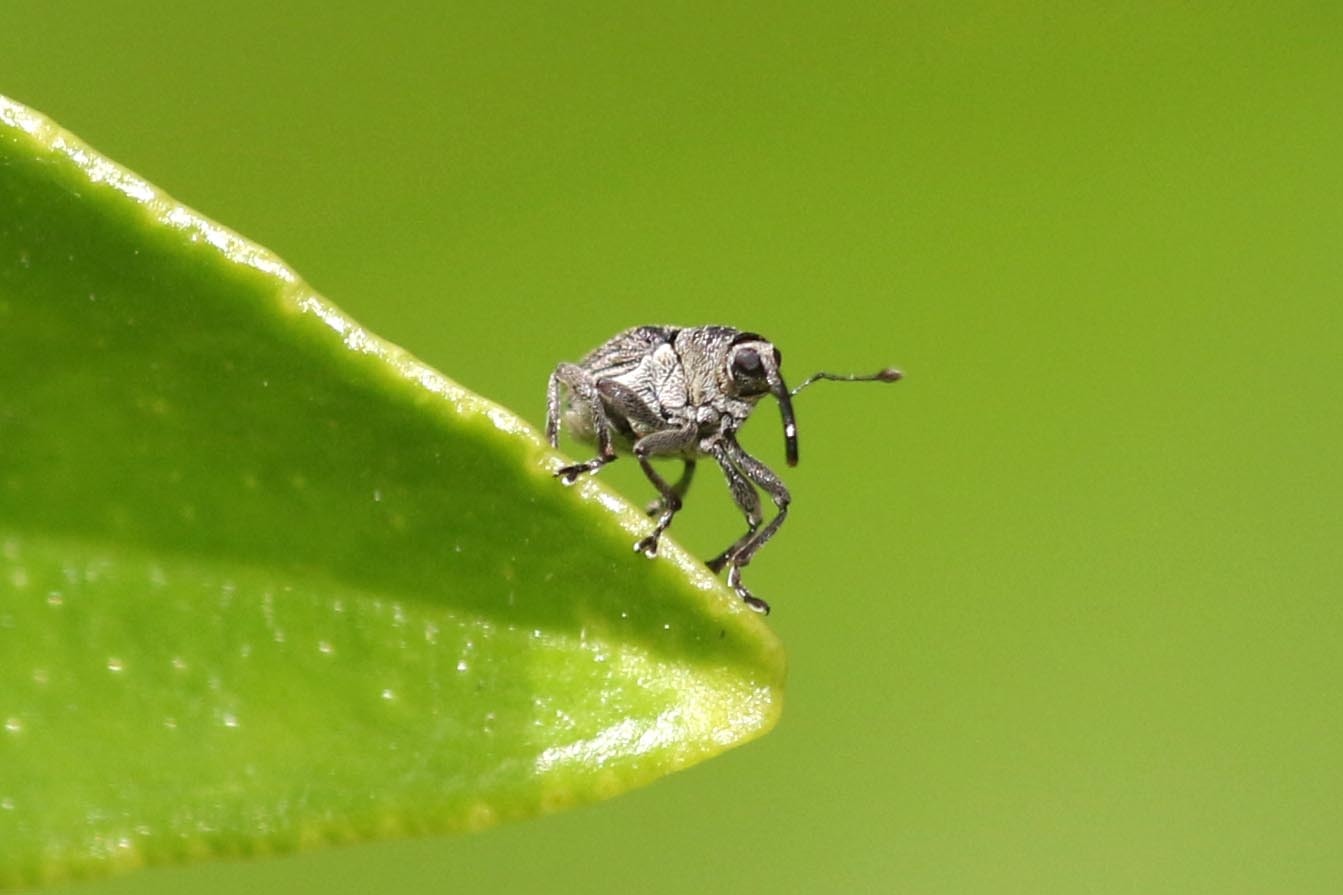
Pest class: Cabbage_seedpod_weevil